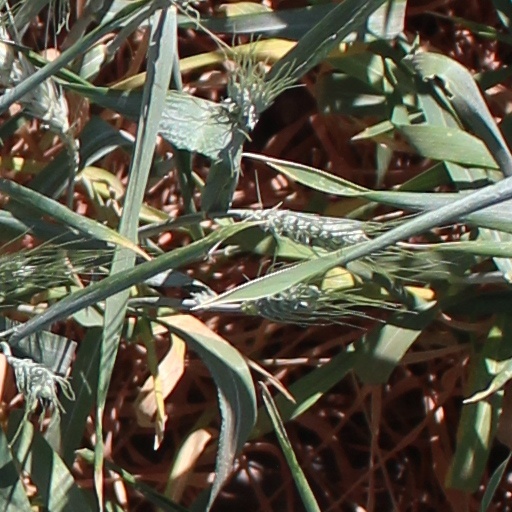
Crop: wheat